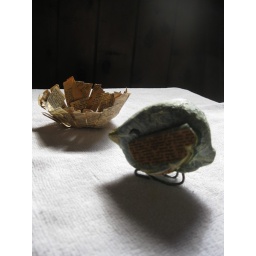
The tiny bird I received in the book swap - it's a BOOK! The wings are the pages!